Cholet

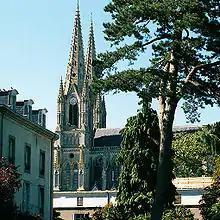
The church of Our Lady

A public garden occupies the site of the old castle; the public buildings and churches, for example the "Church of the Sacred Heart" (église du Sacré-Cœur, 1939), are modern. The Church of the Sacred Heart is in the Byzantine Romanesque style and was the work of the local architect Maurice Laurentin.